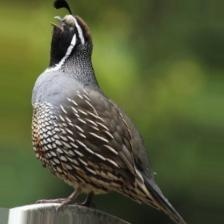
Species: CALIFORNIA QUAIL
Scientific name: CALLIPEPLA CALIFORNICA
ImageNet parent category: quail